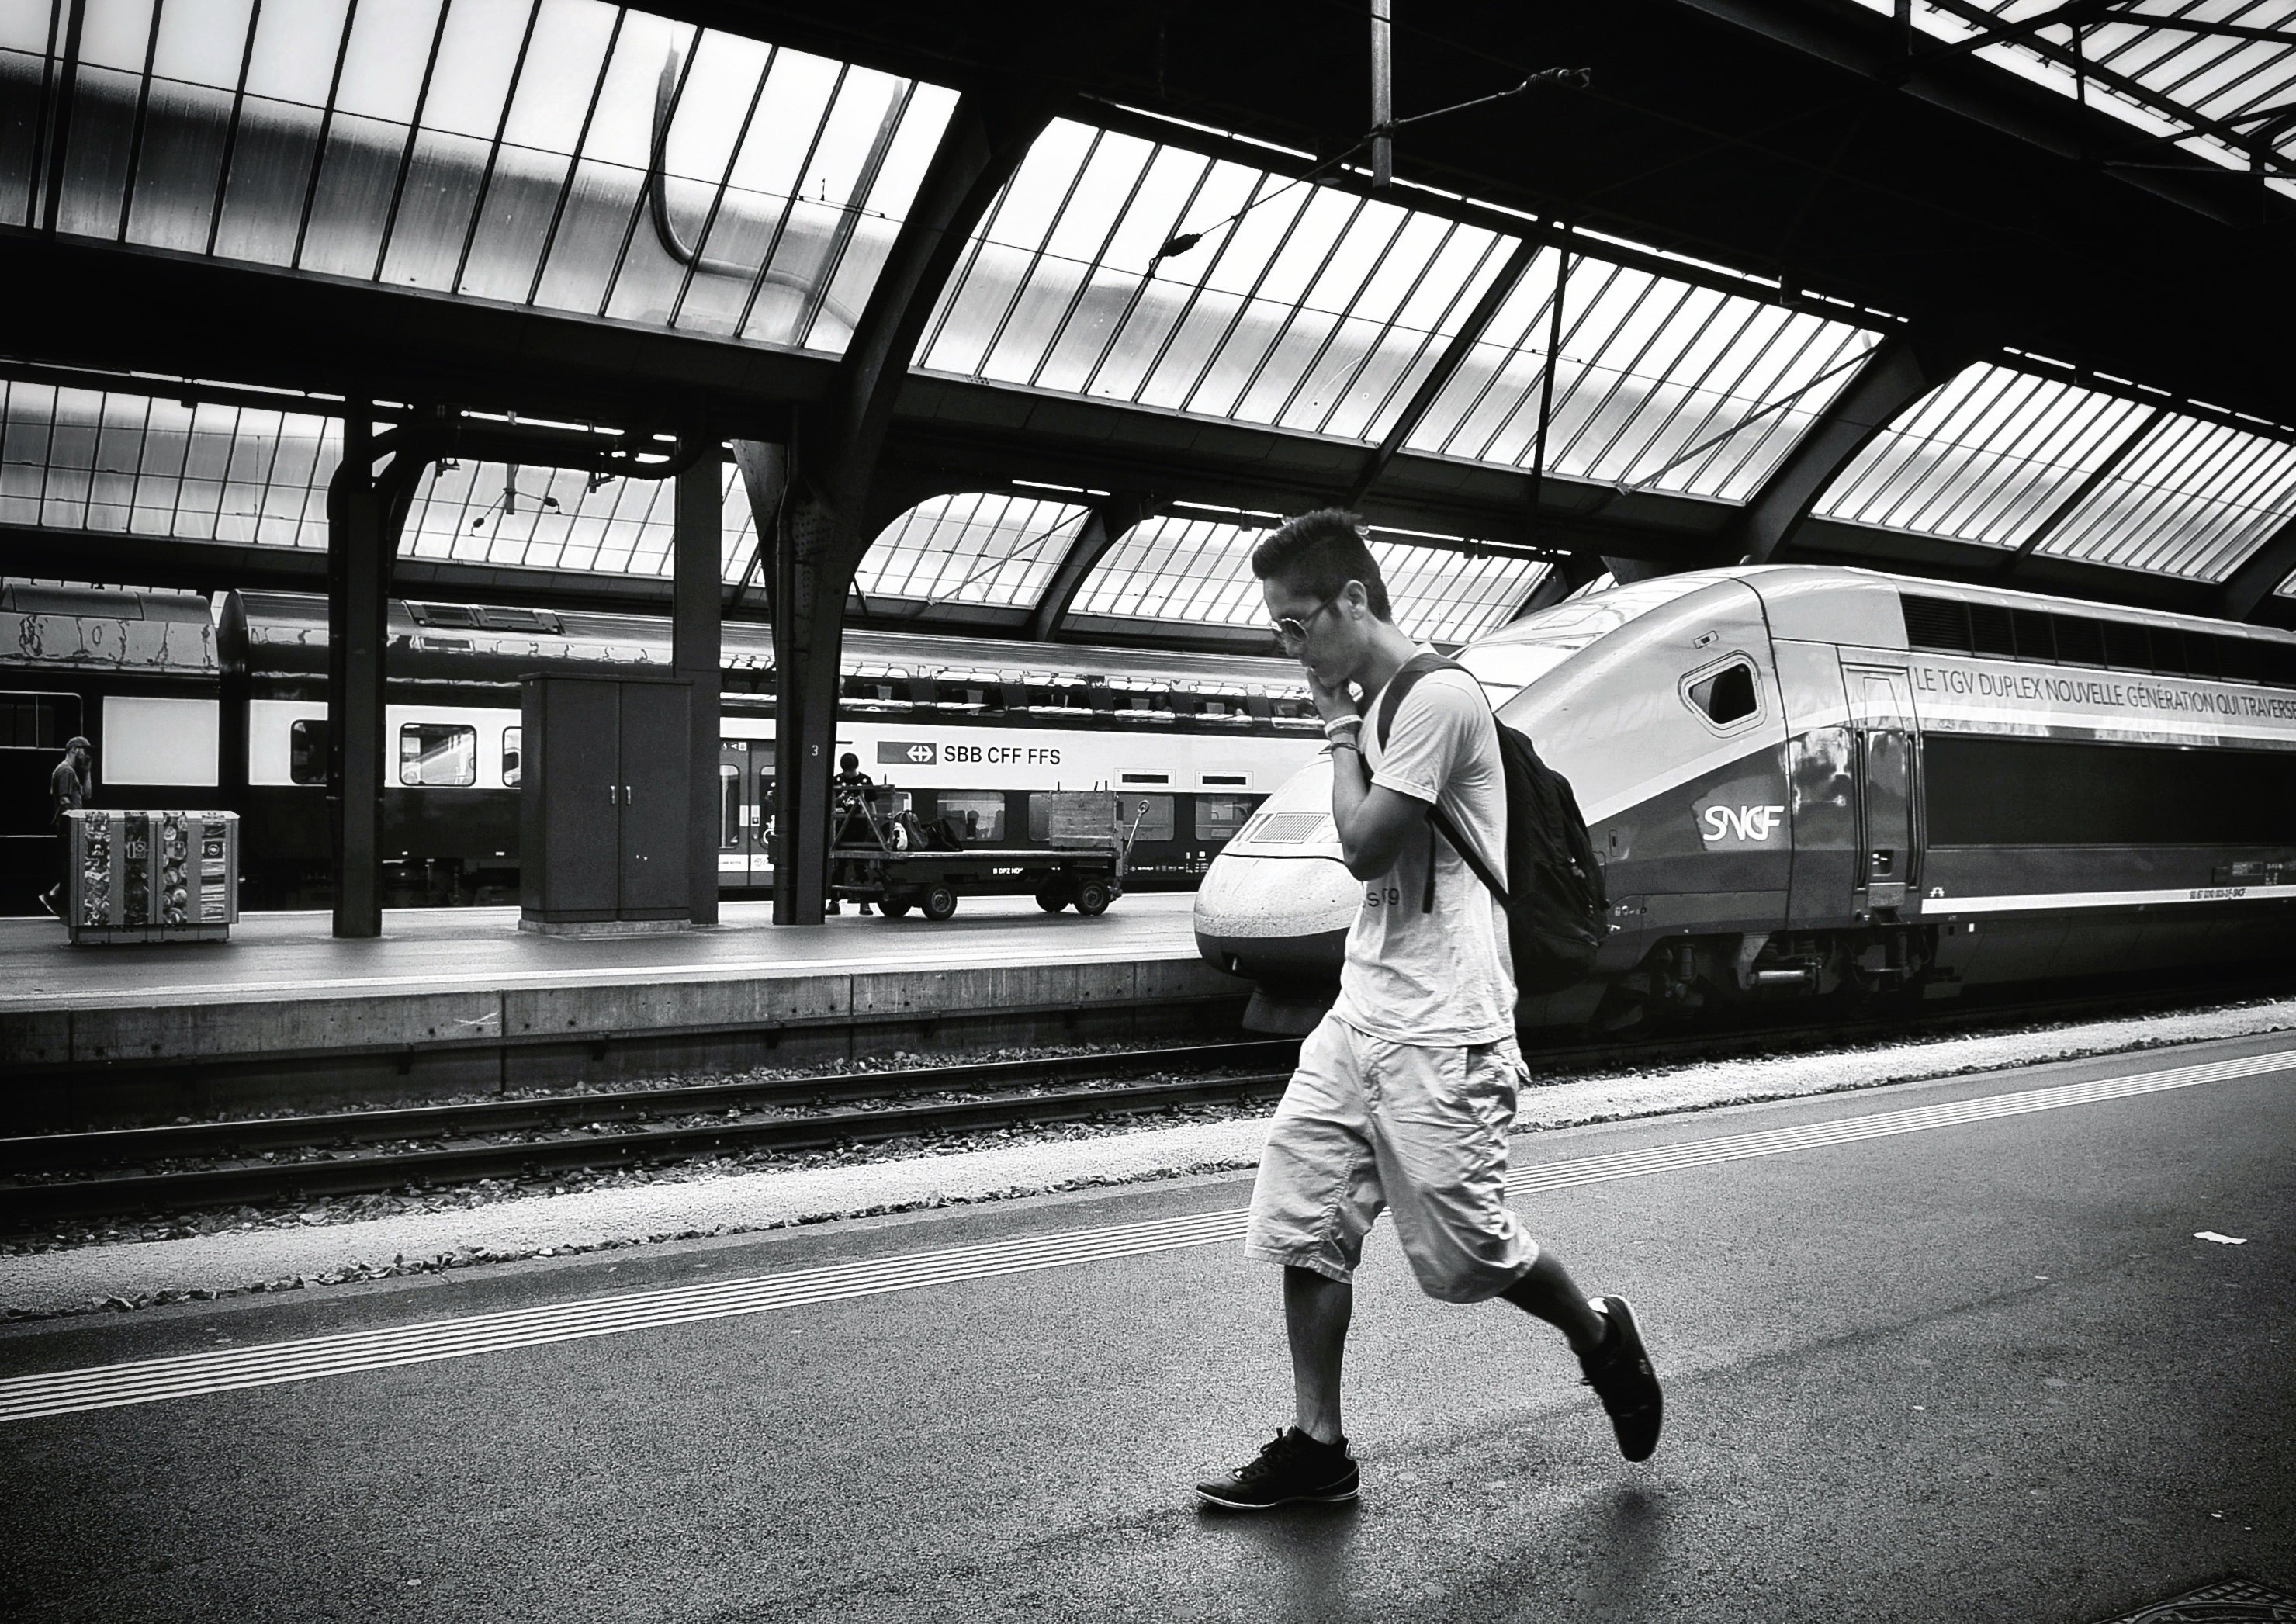
black and white, people, road, white, street, photography, city, urban, transport, vehicle, nikon, black, monochrome, public transport, streetphotography, flickr, bw, candid, infrastructure, photograph, ch, schweiz, switzerland, schwarzweiss, zurich, blancoynegro, snapseed, sncf, streetscene, shape, mainstation, passant, sbb, streetpix, thomas8047, onthestreets, iamnikon, d300s, blackandwithe, streetphotographer, 175528, hb, haubtbahnhof, z ri, z rigrafien, stadtz rich, tgv, monochrome photography, film noir, single lens reflex camera